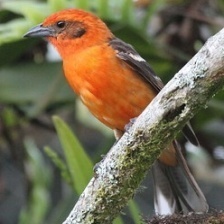
Species: FLAME TANAGER
Scientific name: PIRANGA BIDENTATA